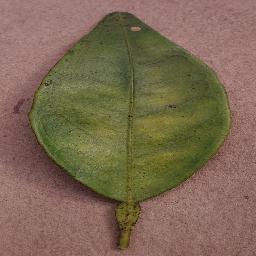
Label: Orange___Haunglongbing_(Citrus_greening)